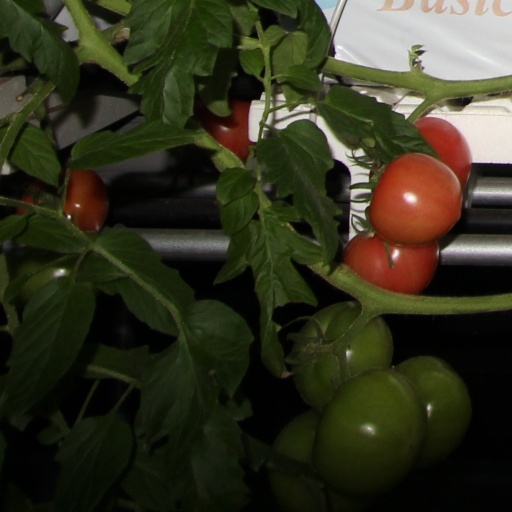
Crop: tomato